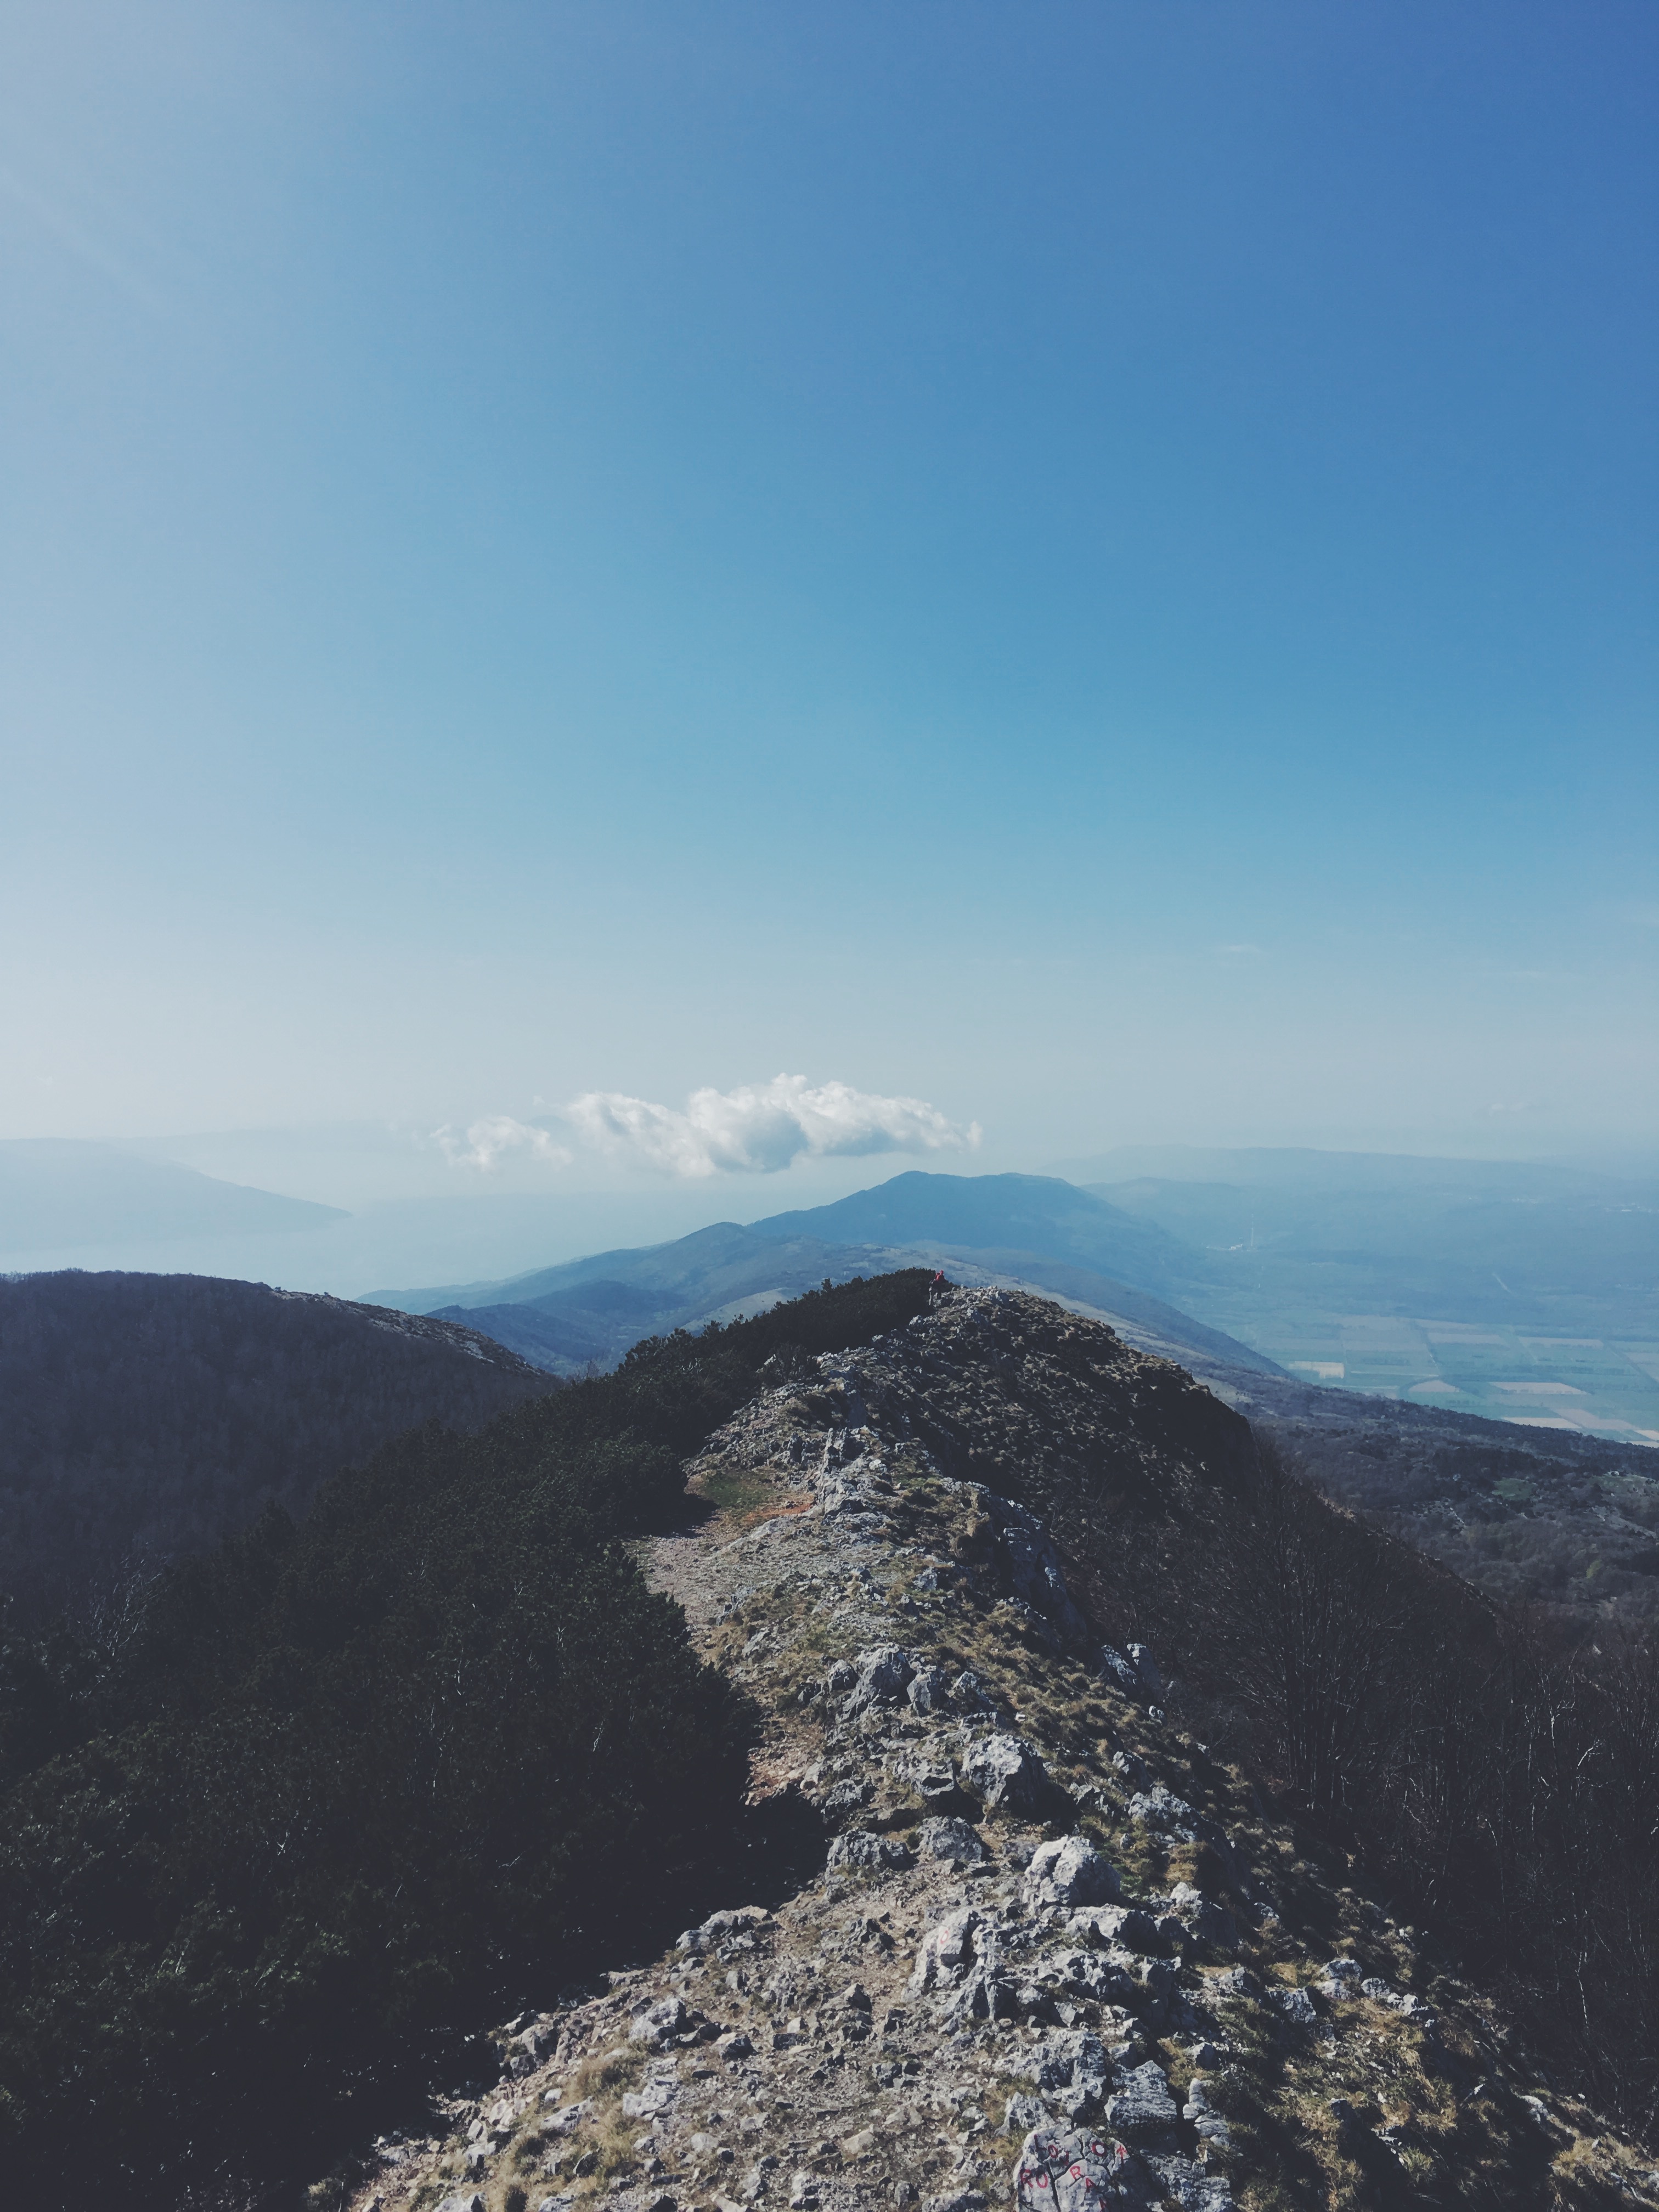
walking, mountain, hiking, hill, adventure, mountain range, ridge, summit, mountaineering, alps, plateau, fell, landform, mountain pass, geographical feature, mountainous landforms